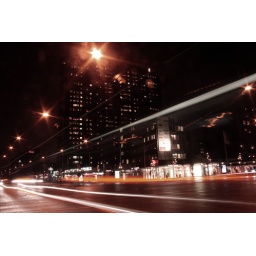
The lights of a bus passing the &amp;quot;big&amp;quot; building Kronprinsen in Malmoe